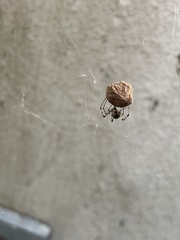
Species: Parasteatoda_tepidariorum